Question: Please indicate a possible affordance area of the sit_on_bench that can be used for sitting
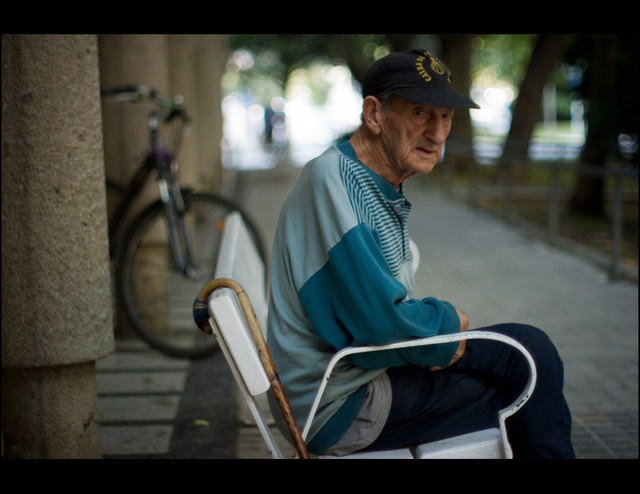
Answer: [293.5, 309.5, 524.5, 472.5]